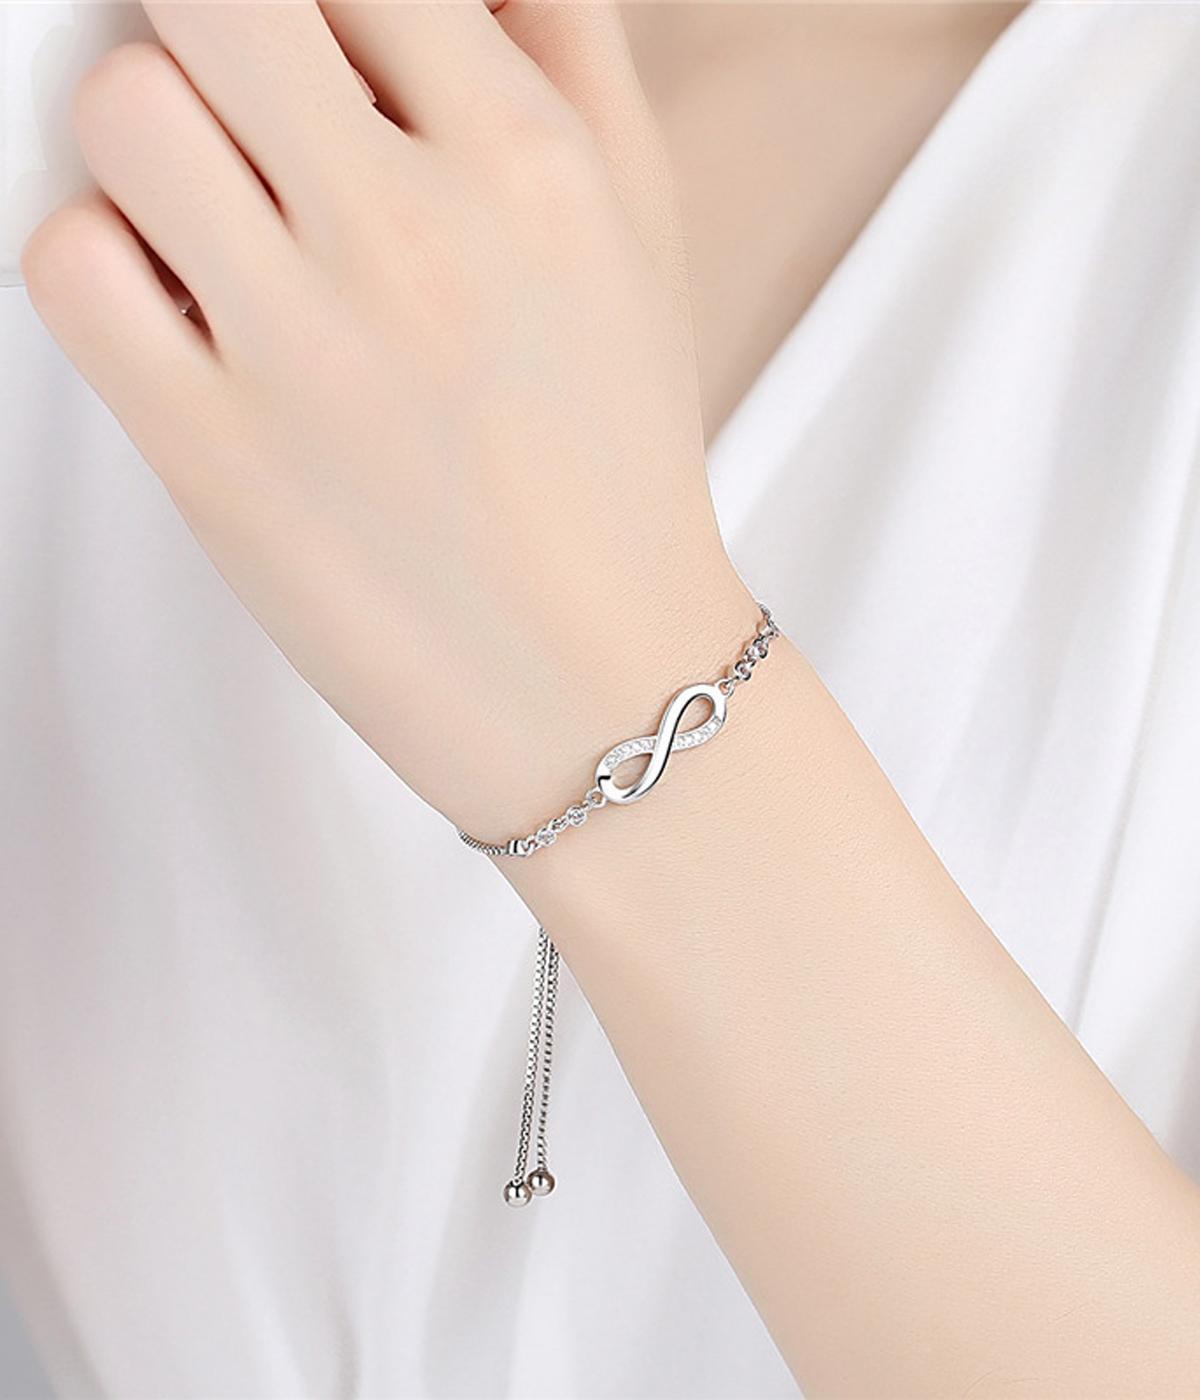
Vembley Stainless Steel Silver Bracelet
Type: Bracelets & Bangles
Brand: Vembley
Price: Rs. 167
 Fashion Silver Plated Infinity Slide Closure Bracelet for Women and Girls. Latest Design Infinity Design Draw String Bracelet. Free Size suitable for all. Perfect Gift For Any Occasion For Yourself And Your Loved Ones That Will Surely Make A Memorable Impression. Perfect Gift for Girls, Women, Girlfriend, Friends, Sister, and Mother.